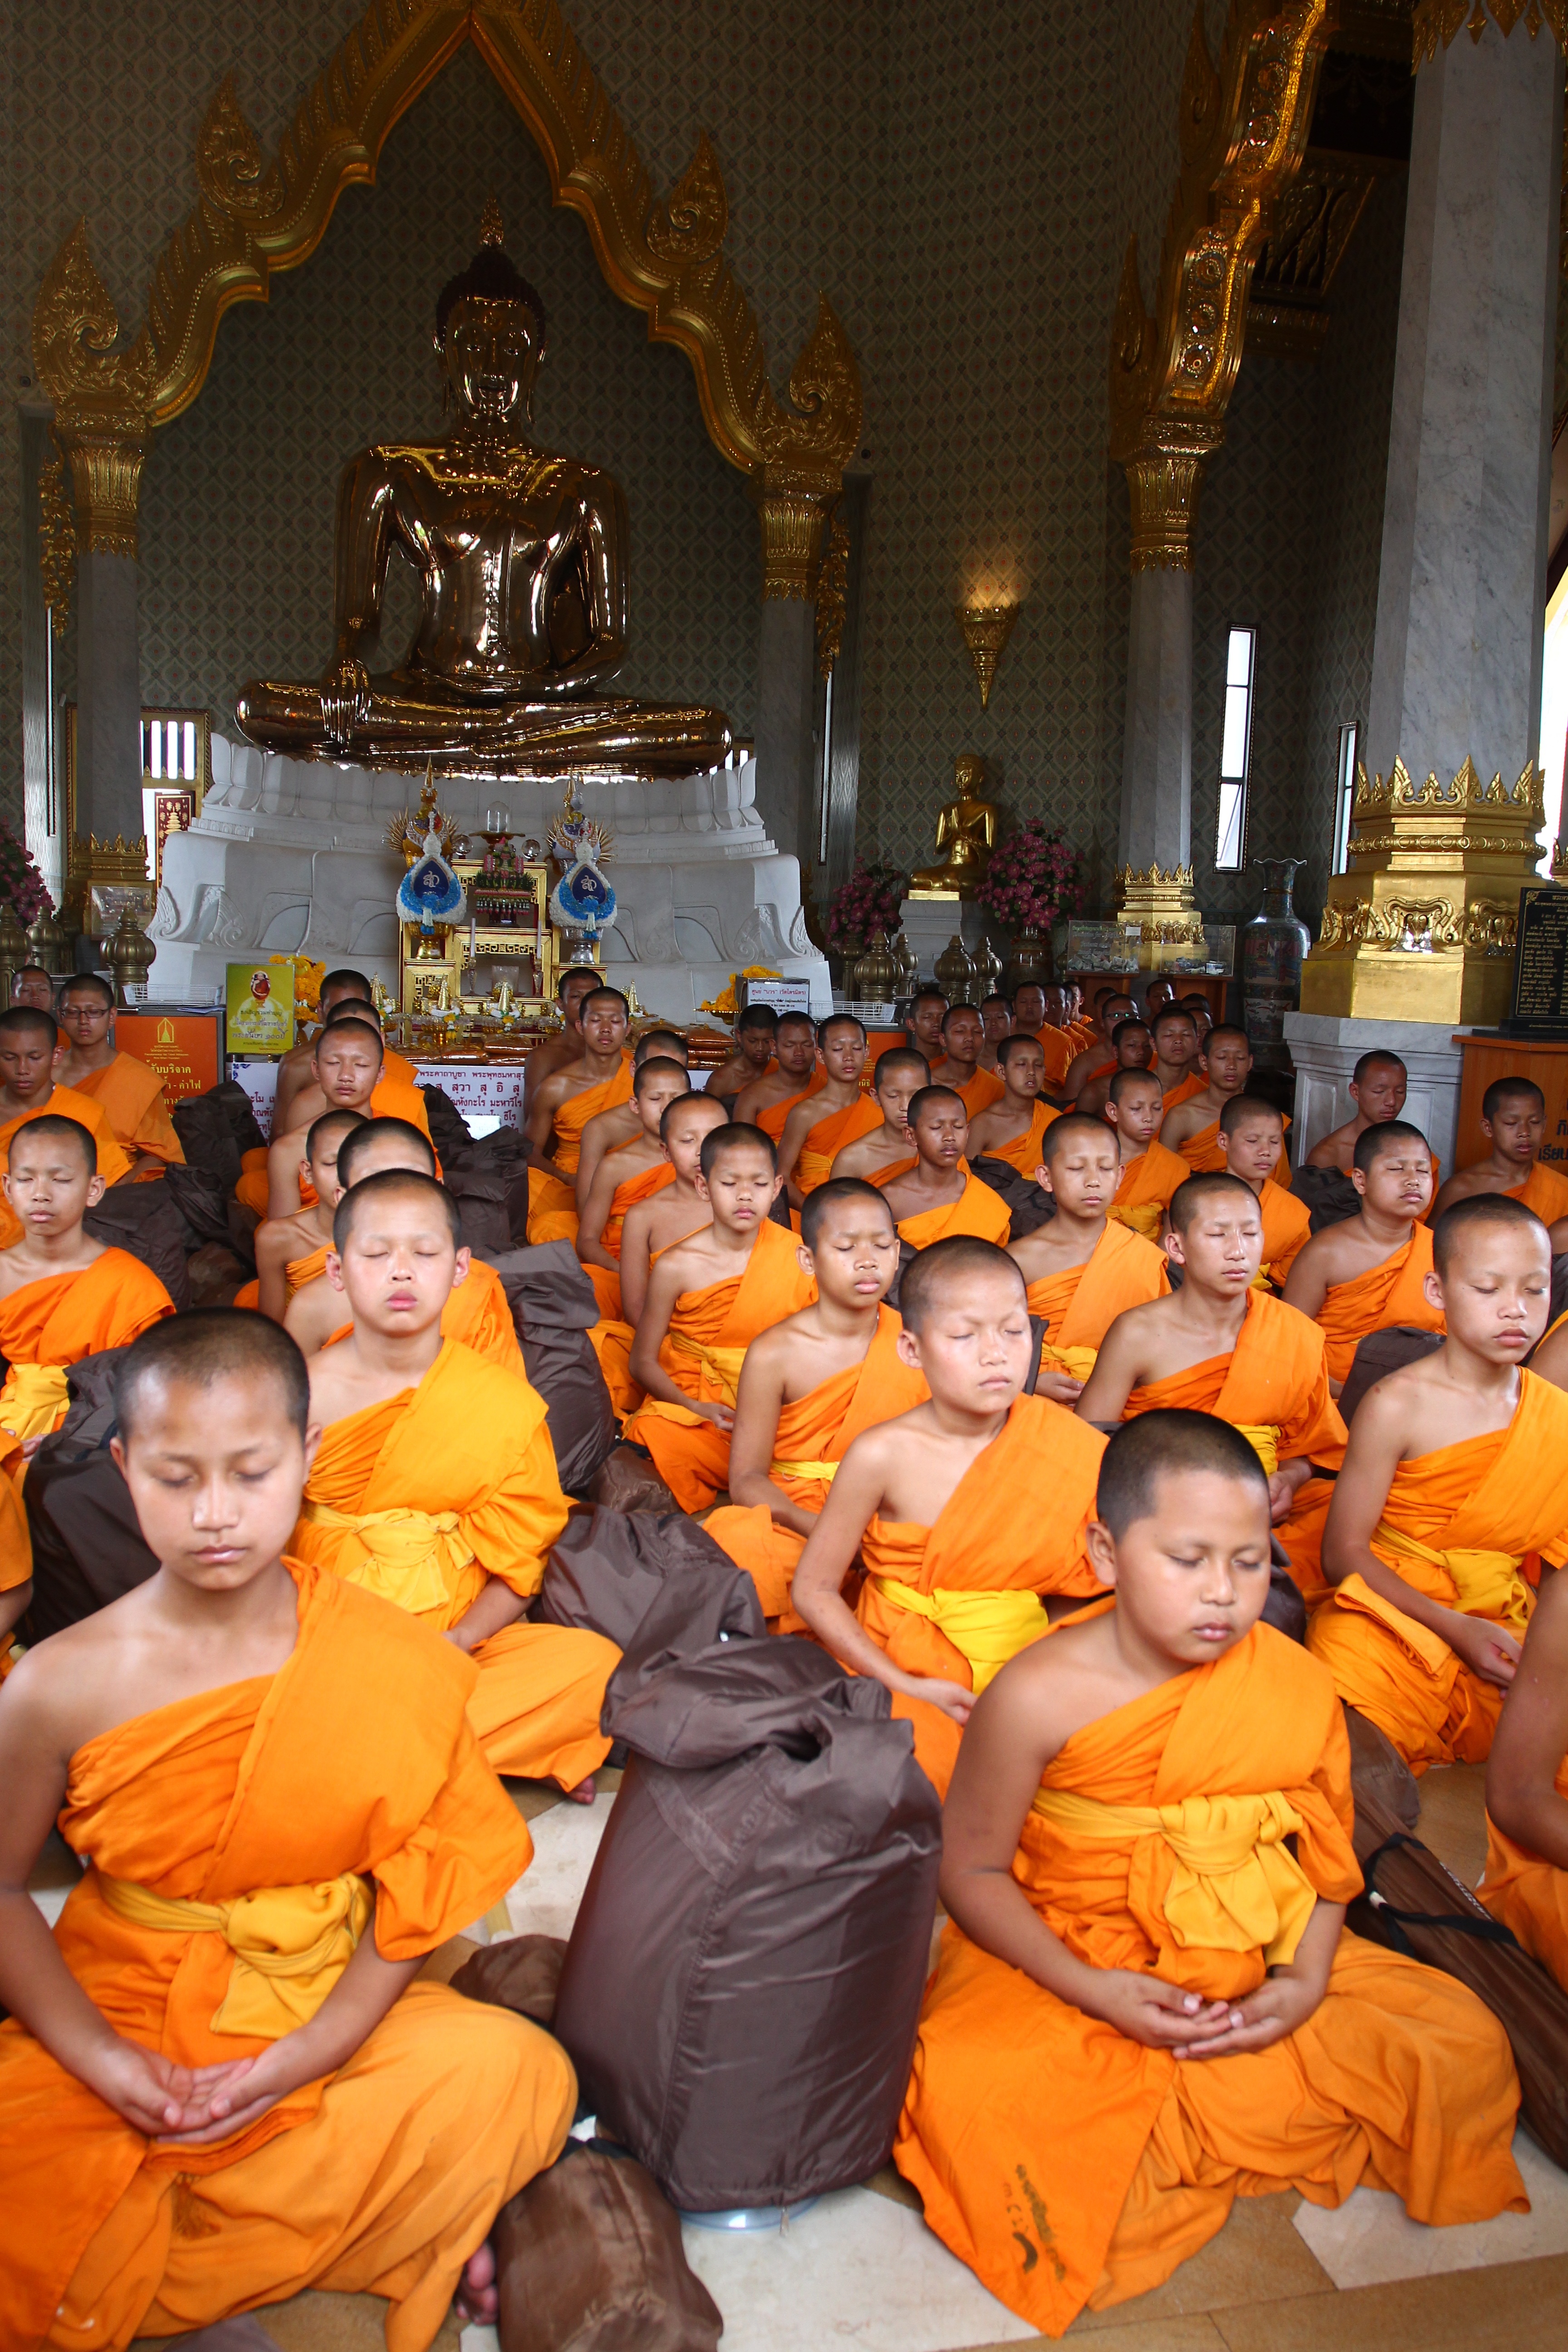
person, people, monk, meditate, buddhist, buddhism, religion, profession, thailand, gold, temple, million, traditions, volunteer, wat, novice, dhammakaya pagoda, phra dhammakaya, more than, budhas, buddhists monks, tradition ceremony